Beyond Reason (1977 film)

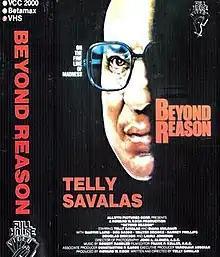
Video cover art (1985)

Beyond Reason is an independent film directed, starring, and written by Telly Savalas that was produced in 1977. Originally titled "Mati", after the title character Dr. Nicholas Mati, the film focused on a psychiatrist who struggles with his grip on reality. Diana Muldaur also starred in the film as Elaine Mati, the doctor's concerned wife. The film was not released theatrically, and became available on home media in 1985.